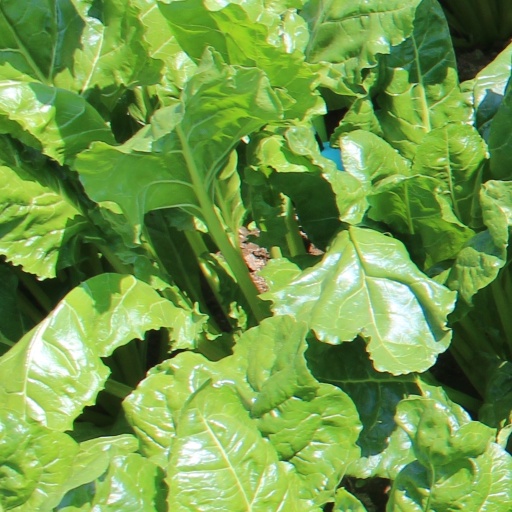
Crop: sugar beet